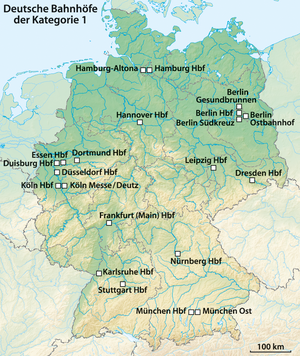
Les Catégories des gares allemandes sont une classification par la Deutsche Bahn des 5 400 gares ferroviaires d'Allemagne en sept catégories. Les critères sont le nombre de quais et des voies, le nombre de passagers par jour, le type de trains qui les desservent la présence de commerces ou de services et l'accessibilité aux personnes à mobilité réduite.